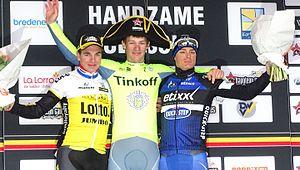
Reportage réalisé le vendredi 18 mars à l'occasion de l'arrivée de la Handzame Classic 2016 à Bredene (Kortemark), Belgique.
La 6ᵉ édition de la Handzame Classic a eu lieu le 18 mars 2016. La course fait partie du calendrier UCI Europe Tour 2016 en catégorie 1.1. C'est également la deuxième épreuve de la Coupe de Belgique de cyclisme sur route 2016.